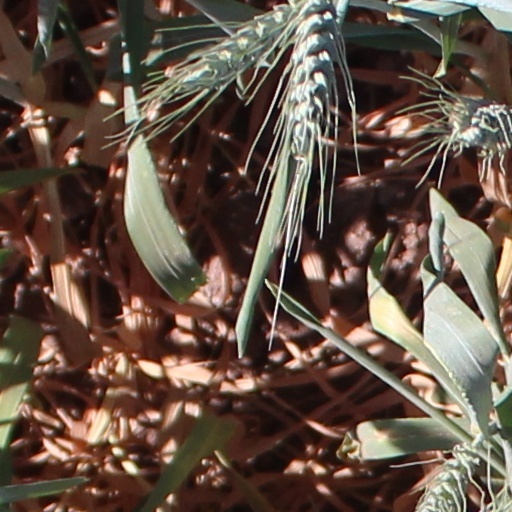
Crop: wheat